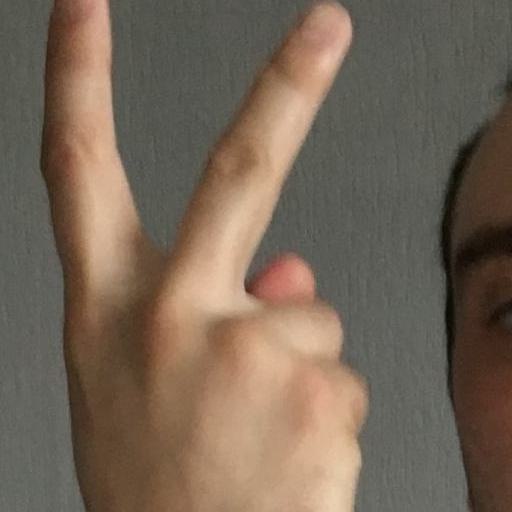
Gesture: peace_inverted